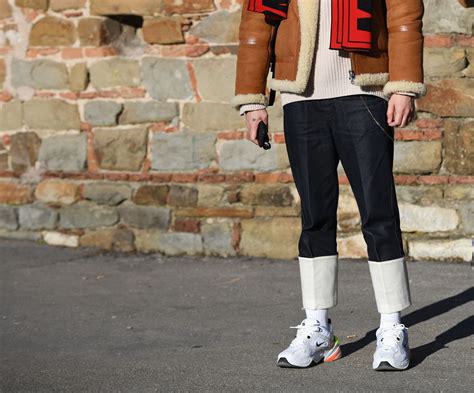
Brand: Nike
Model: M2K Tekno